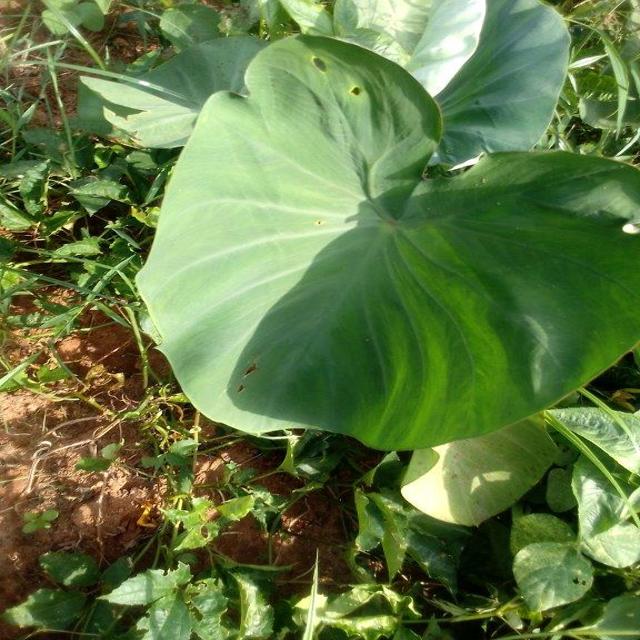
Label: Healthy